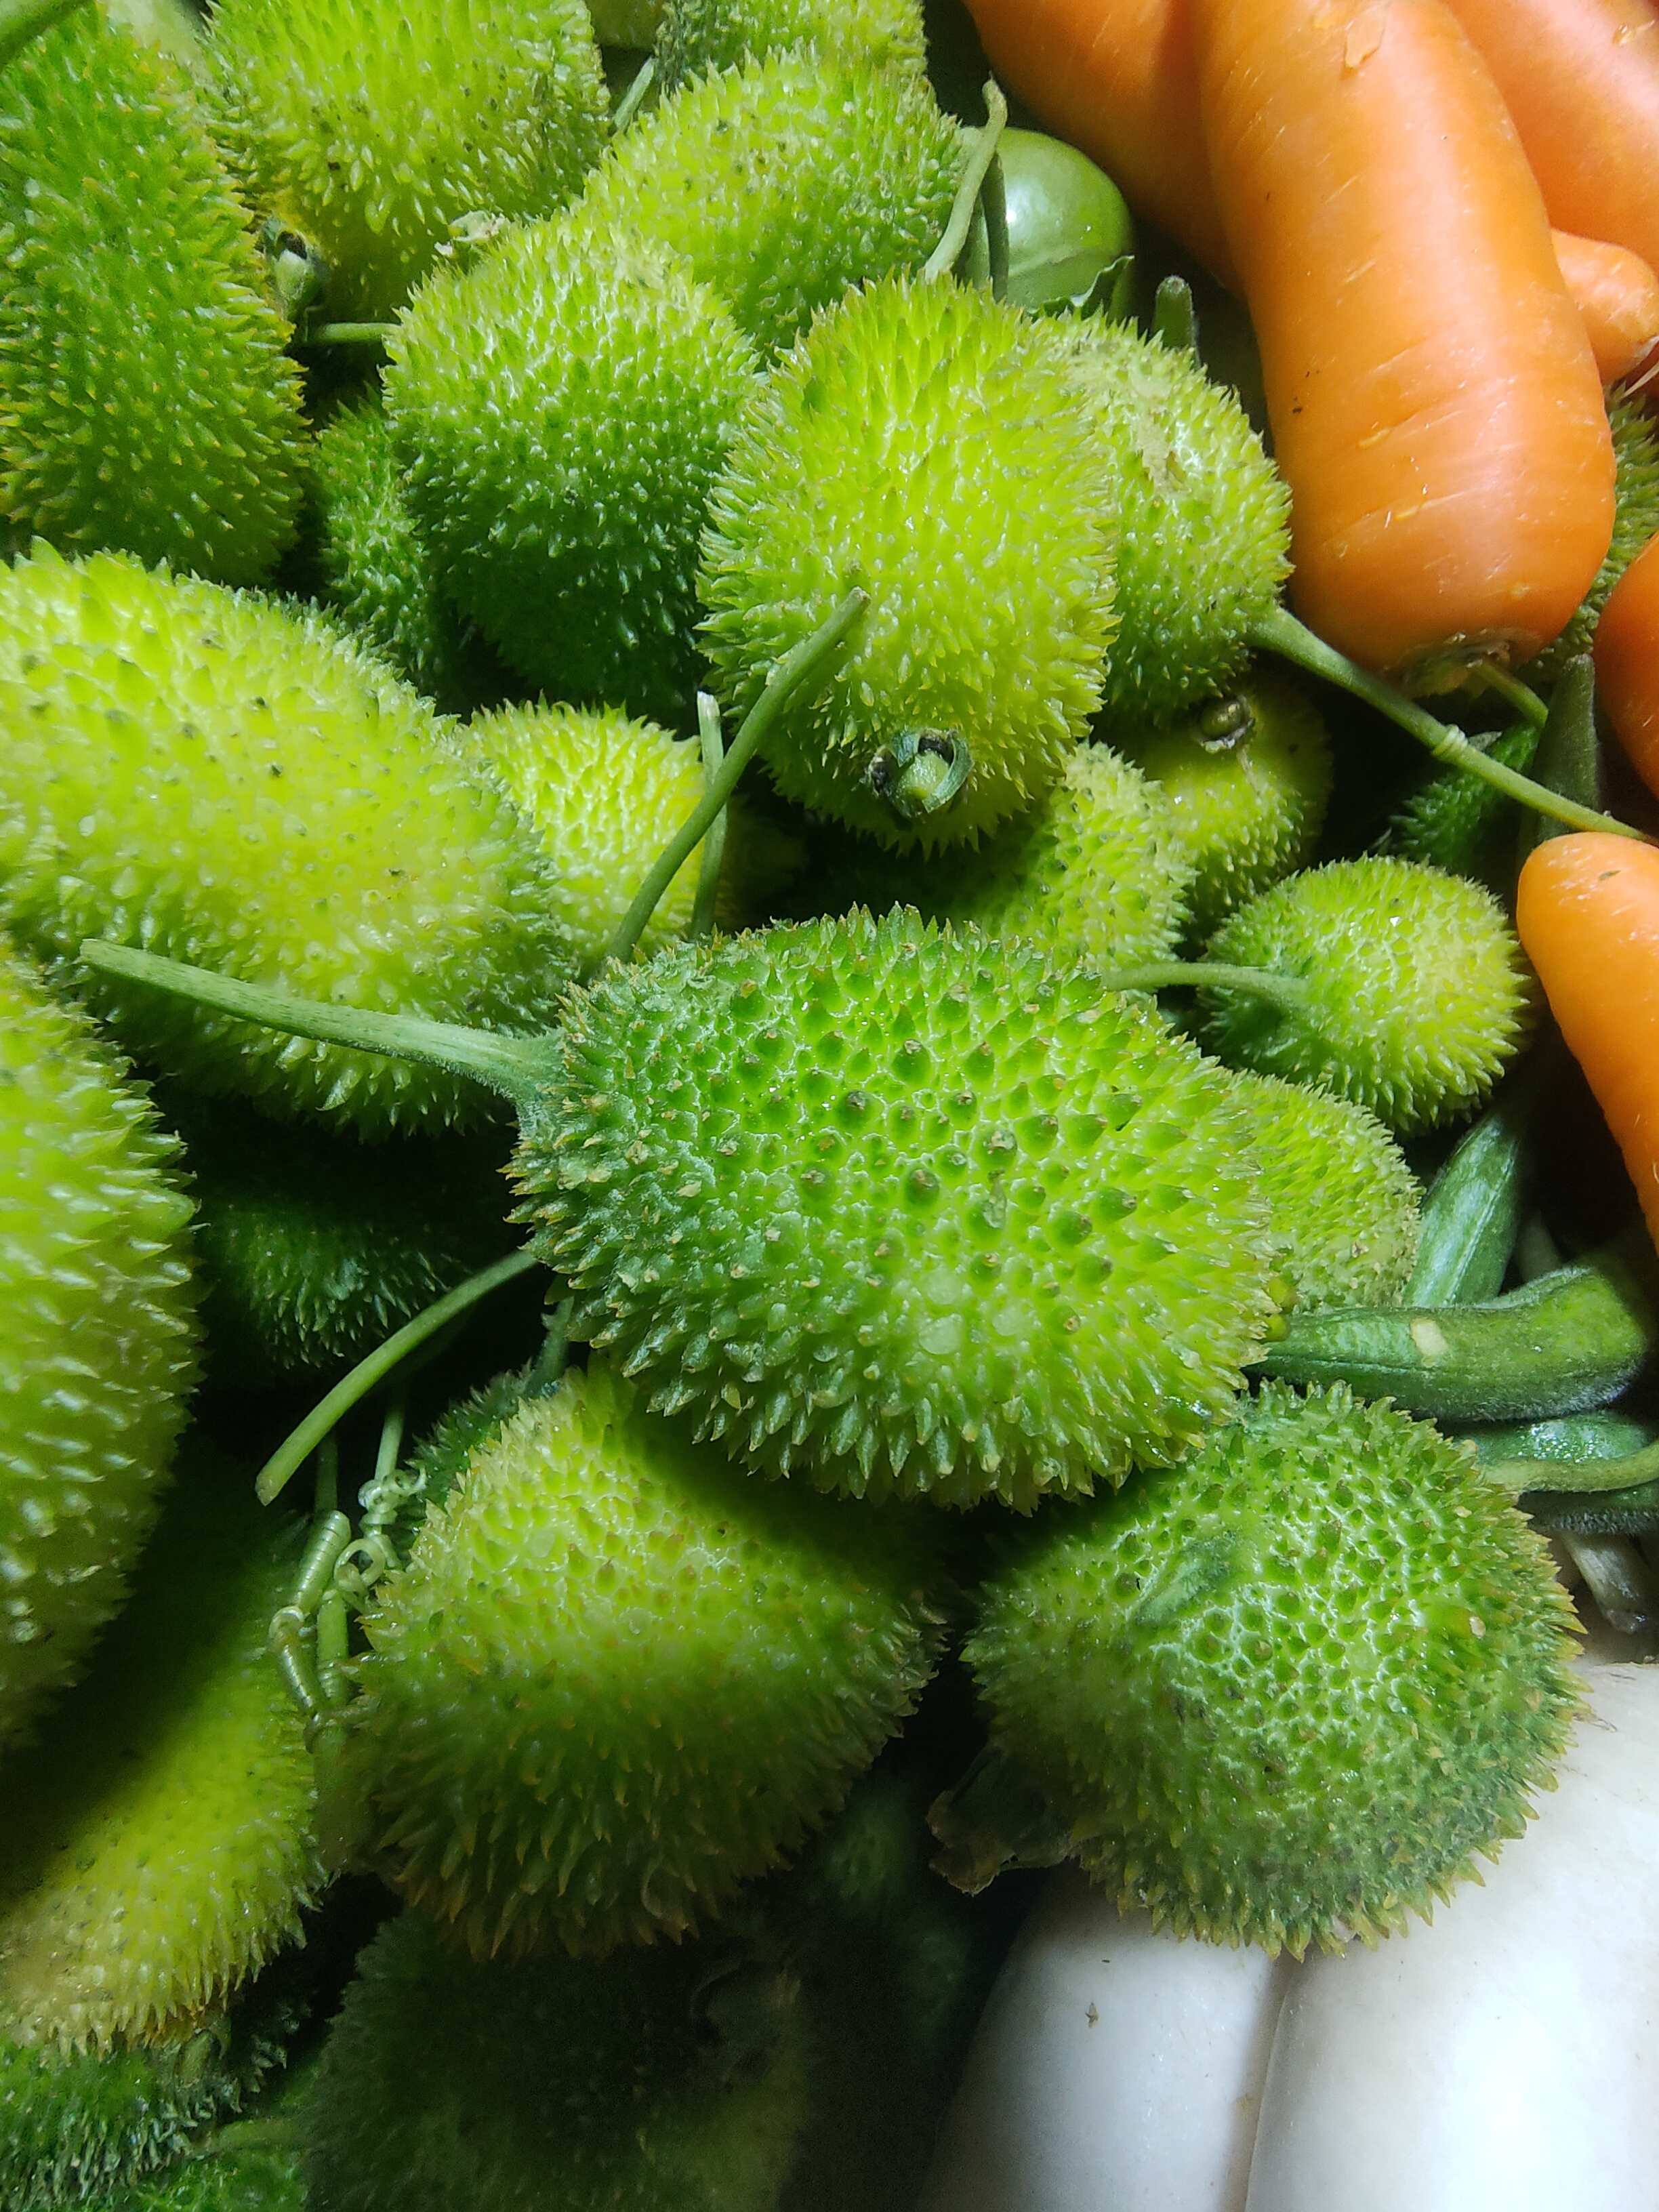
Label: Momordica dioica